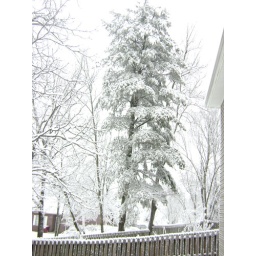
pine tree that looms over neighbor's back yard